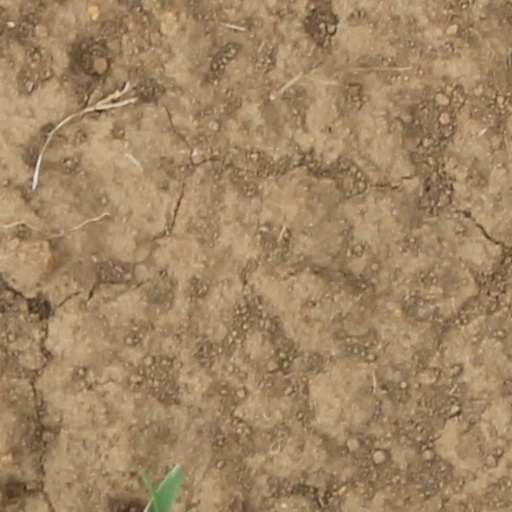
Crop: wheat